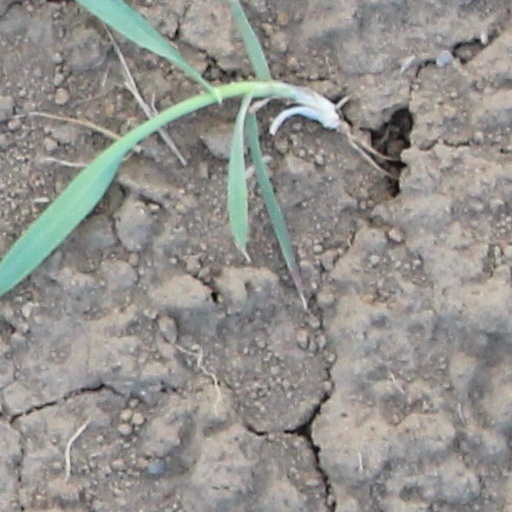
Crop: wheat